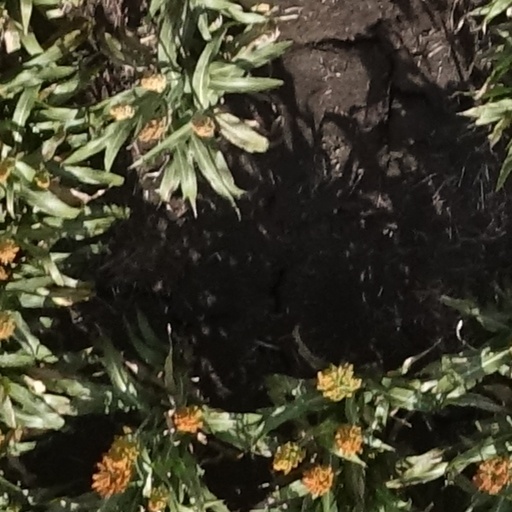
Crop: sorghum